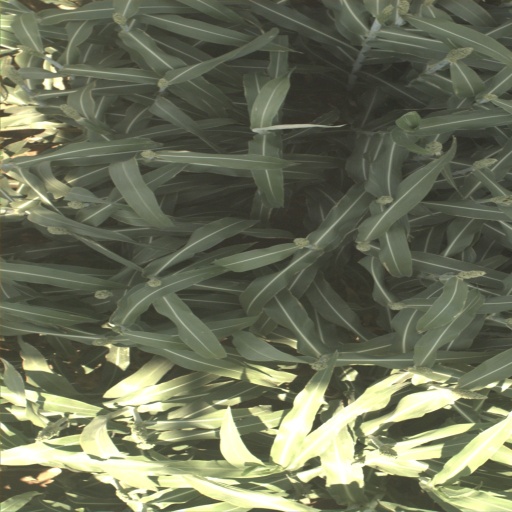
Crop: sorghum